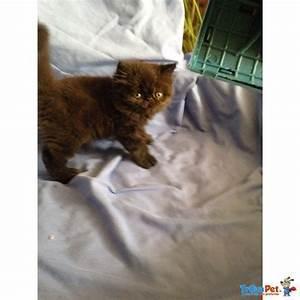
cat